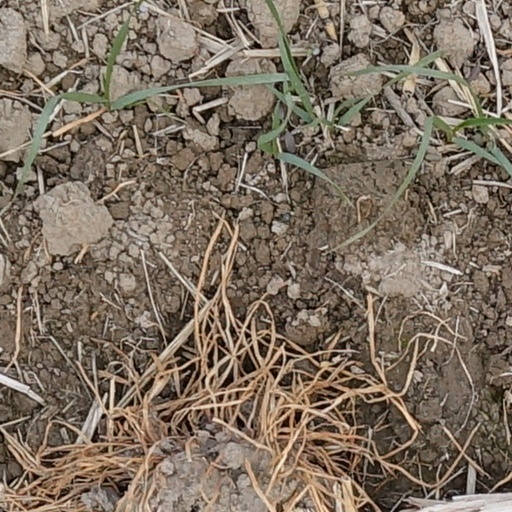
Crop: wheat